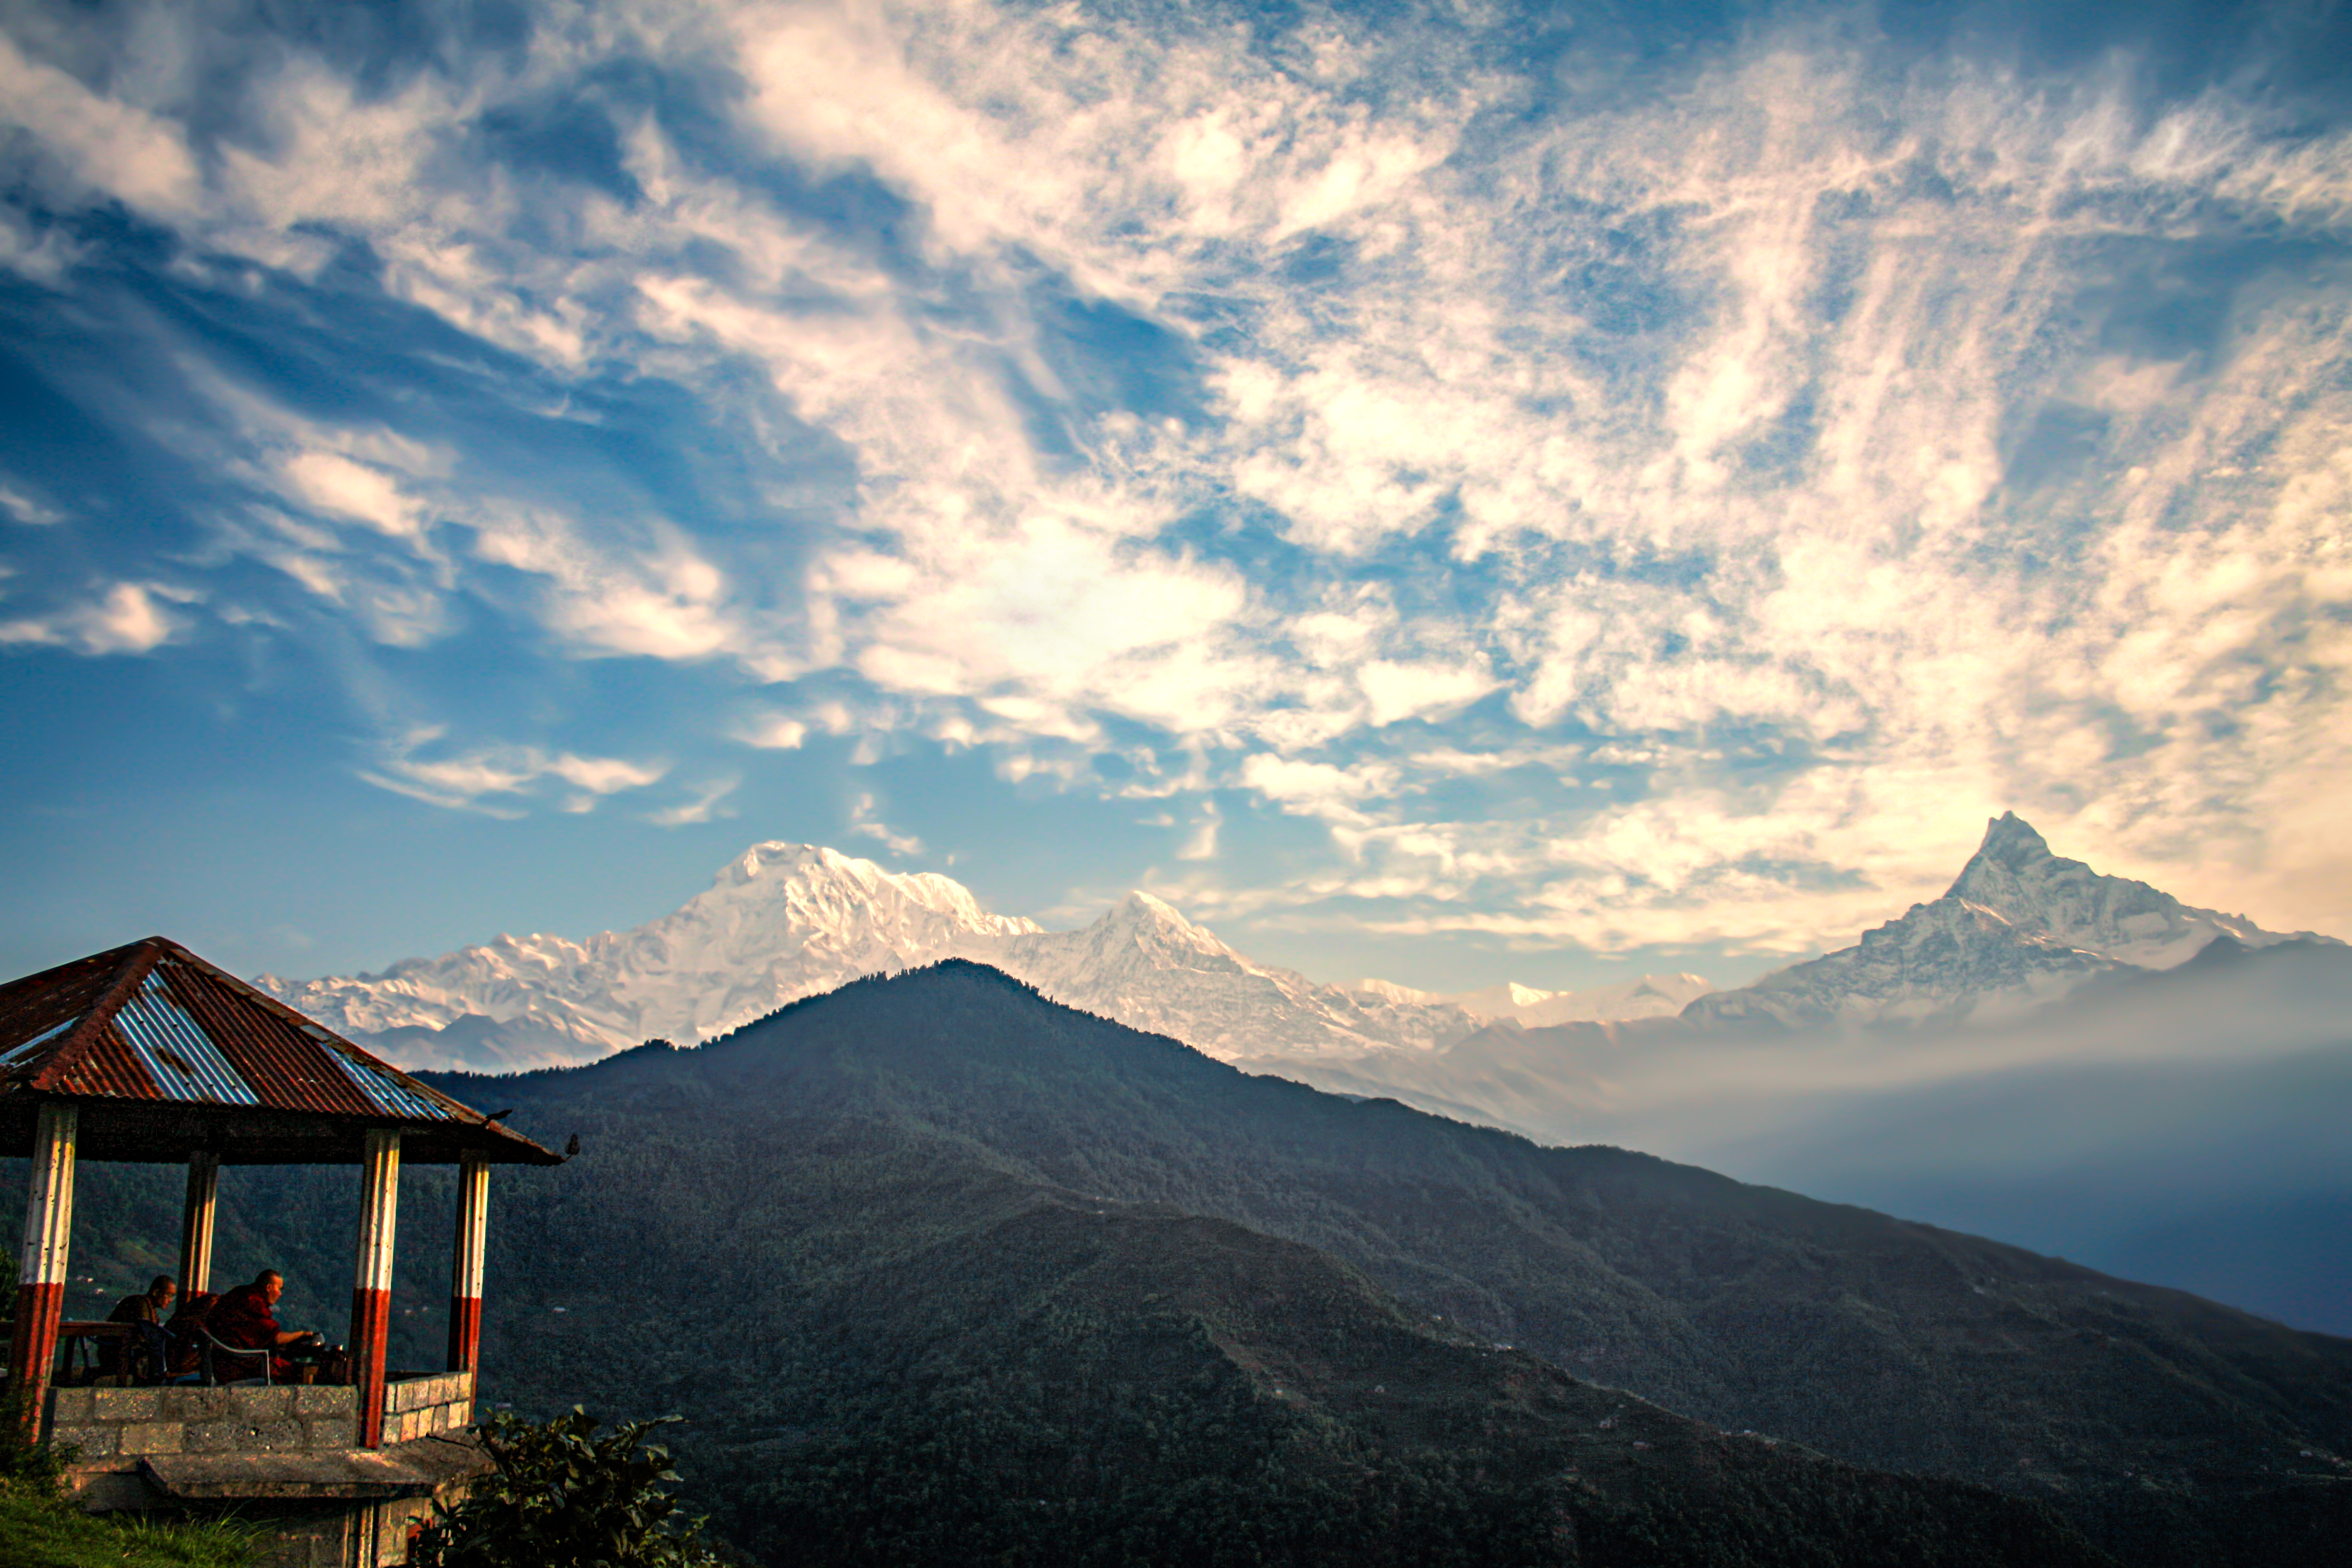
monk, buddhist, theravada buddhism, nature, outdoor, landscape, cloud, himalaya, nepal, annapurna, travel, mountain, sky, atmosphere, plant, building, natural landscape, tree, house, highland, sunlight, cumulus, afterglow, horizon, morning, grassland, Tints and shades, wood, sunrise, dusk, hill, mountain range, slope, sunset, roof, grass, massif, city, evening, meteorological phenomenon, hut, hill station, cottage, fell, ridge, winter, summit, valley, dawn, leisure, prairie, night, reflection, rock, sound, shed, barn, ocean, alps